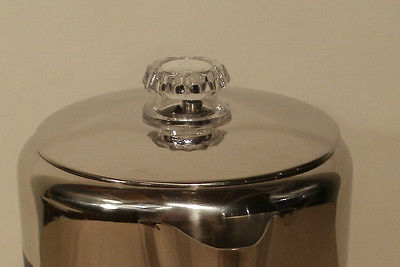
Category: coffee maker